City Market (Charleston, South Carolina)

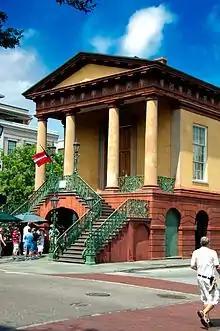
Market Entrance

Charleston's first public market was established in 1692 at the corner of Broad and Meeting streets, although a formal brick building wasn't built at the site until 1739. This first "Beef Market" was replaced by a more appealing structure in 1760, and within a short period, new markets for fish and general merchandise were established along Vendue (Queen) and Tradd streets. In 1788, Revolutionary War general Charles Cotesworth Pinckney and other landowners along an existing canal donated a strip of recovered marshland for the establishment of the "Centre Market," which would stretch from the docks of Charleston Harbor to Meeting Street. The donation was subject to three conditions: (1) the City had to use the property to create Market Street and market buildings for that purpose in perpetuity, (2) the City had two years to build the market buildings, and (3) the remaining land of the donors that then would front on Market Street could not be especially taxed for the construction costs. The donor expressly reserved the right to reclaim the land if the property is not used for a market.